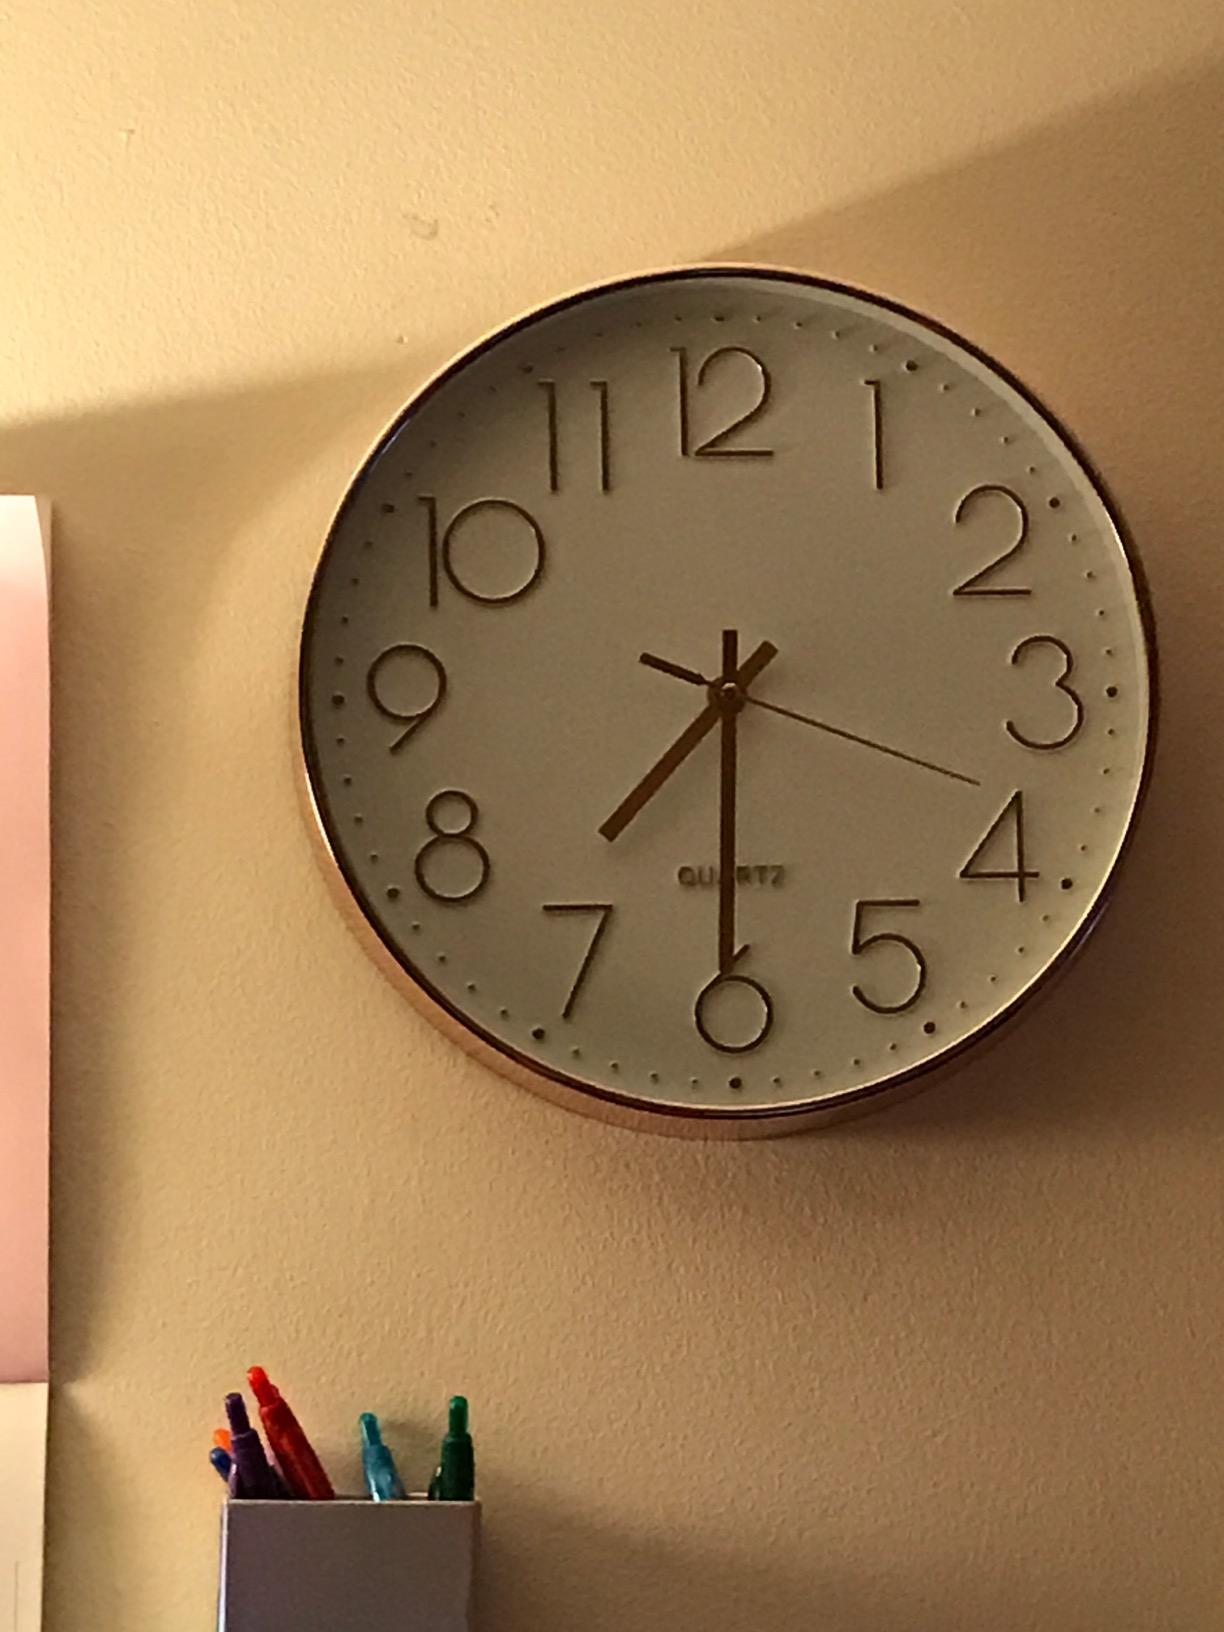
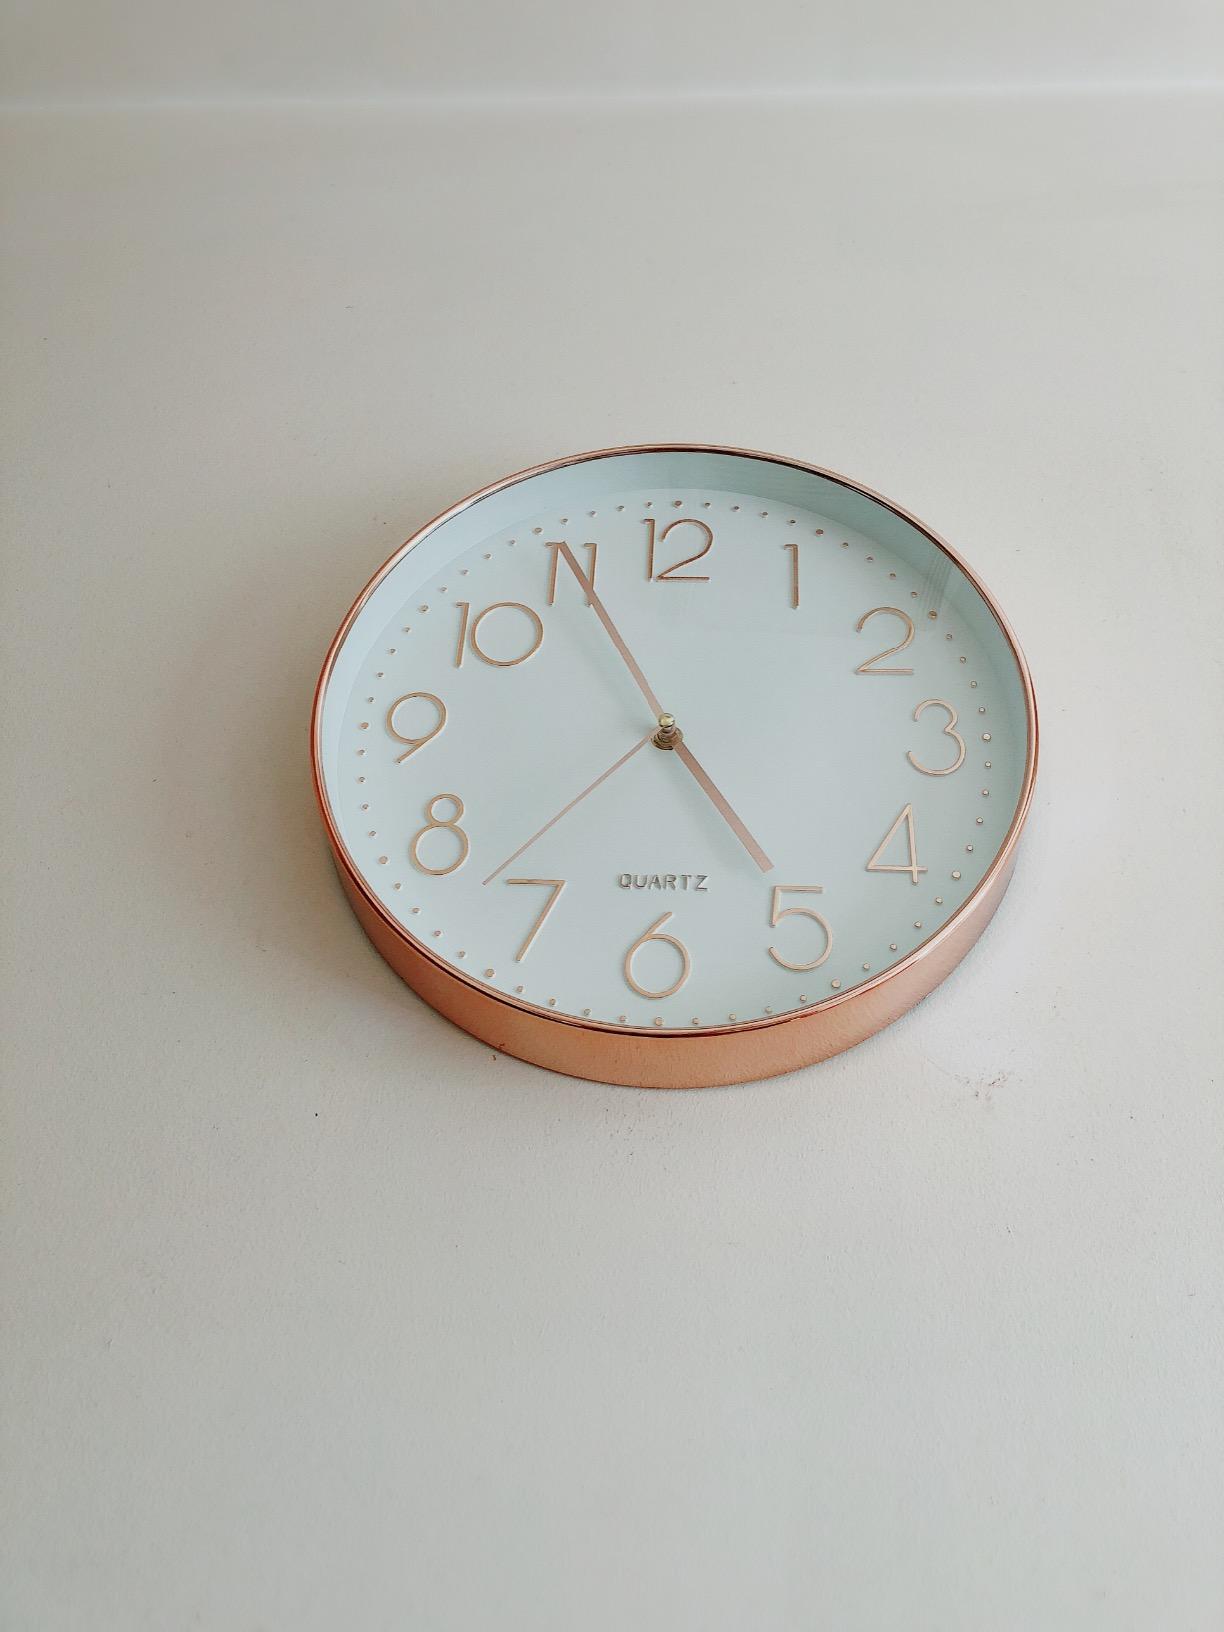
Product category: clock
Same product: yes